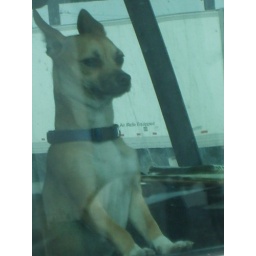
pic of dog in side of a truck